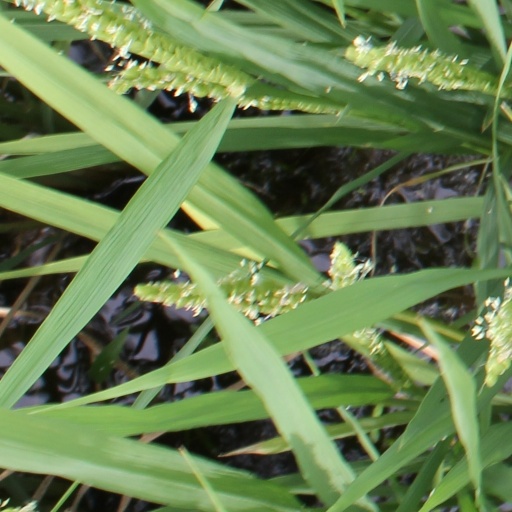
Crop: rice